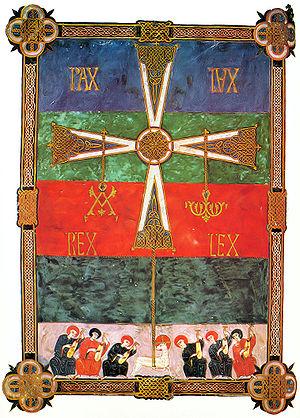
Le royaume des Asturies fut la première entité politique chrétienne établie sur la péninsule Ibérique après la chute du royaume wisigoth et la conquête musulmane de l'Hispanie. Le royaume perdura de 718 à 925, lorsque Fruela II accéda au trône du royaume de León.
La Croix de la Victoire est un joyau de l'art asturien préroman, conservé dans la Cámara Santa de la cathédrale Saint-Sauveur d'Oviedo et devenu l'emblème des Asturies.